Jevanshir uezd

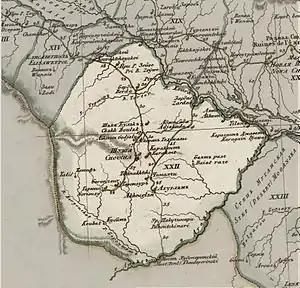
Karabakh Khanate on a map of 1823

The Jevanshir "uezd" was a county ("uezd") of the Elizavetpol Governorate of the Russian Empire, with its center in Terter (present-day Tartar).